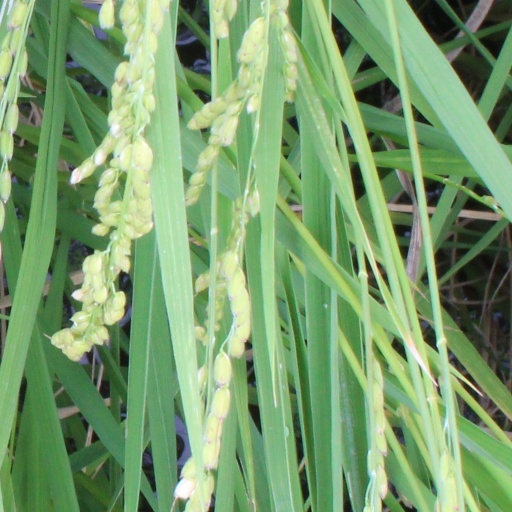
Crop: rice